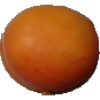
Label: apricot